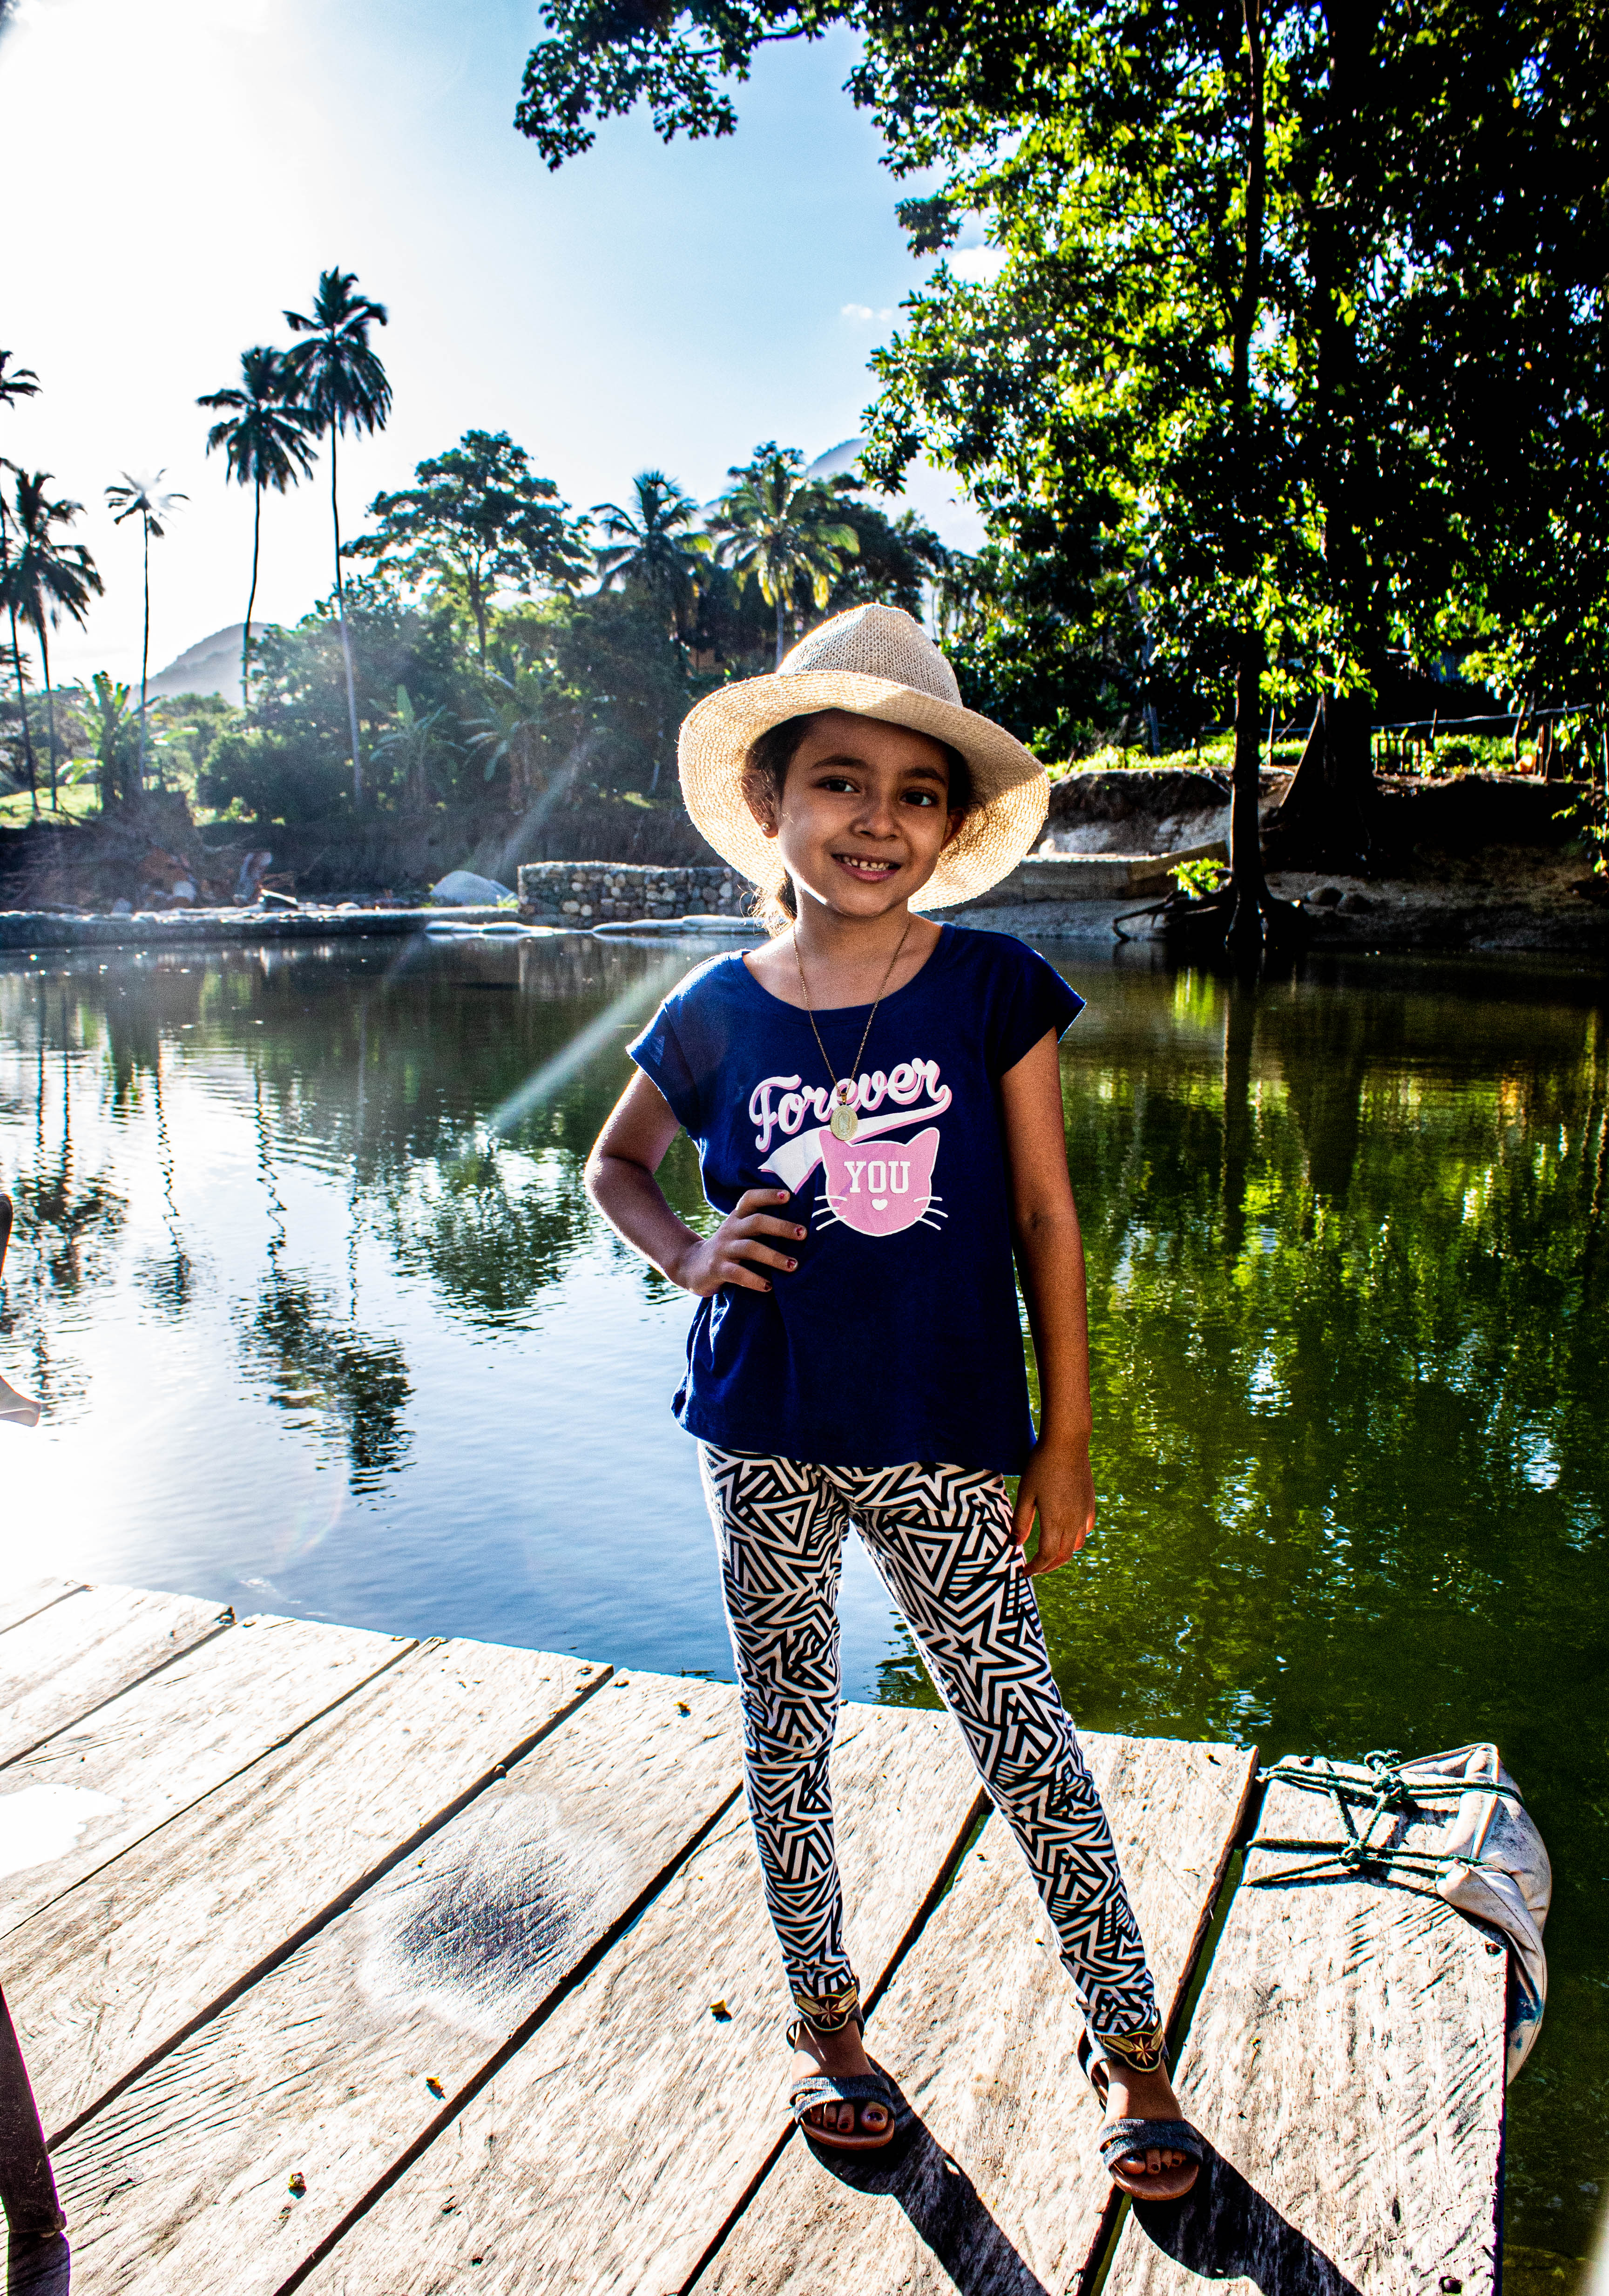
santamarta, paseo, larevuelta, laguna, colombia, magdalena, water, tree, beauty, vacation, botany, child, summer, smile, leisure, lake, footwear, photography, headgear, happy, plant, tourism, pond, palm tree, neck, reflection, t shirt, travel, river, fashion accessory, shoe, arecales